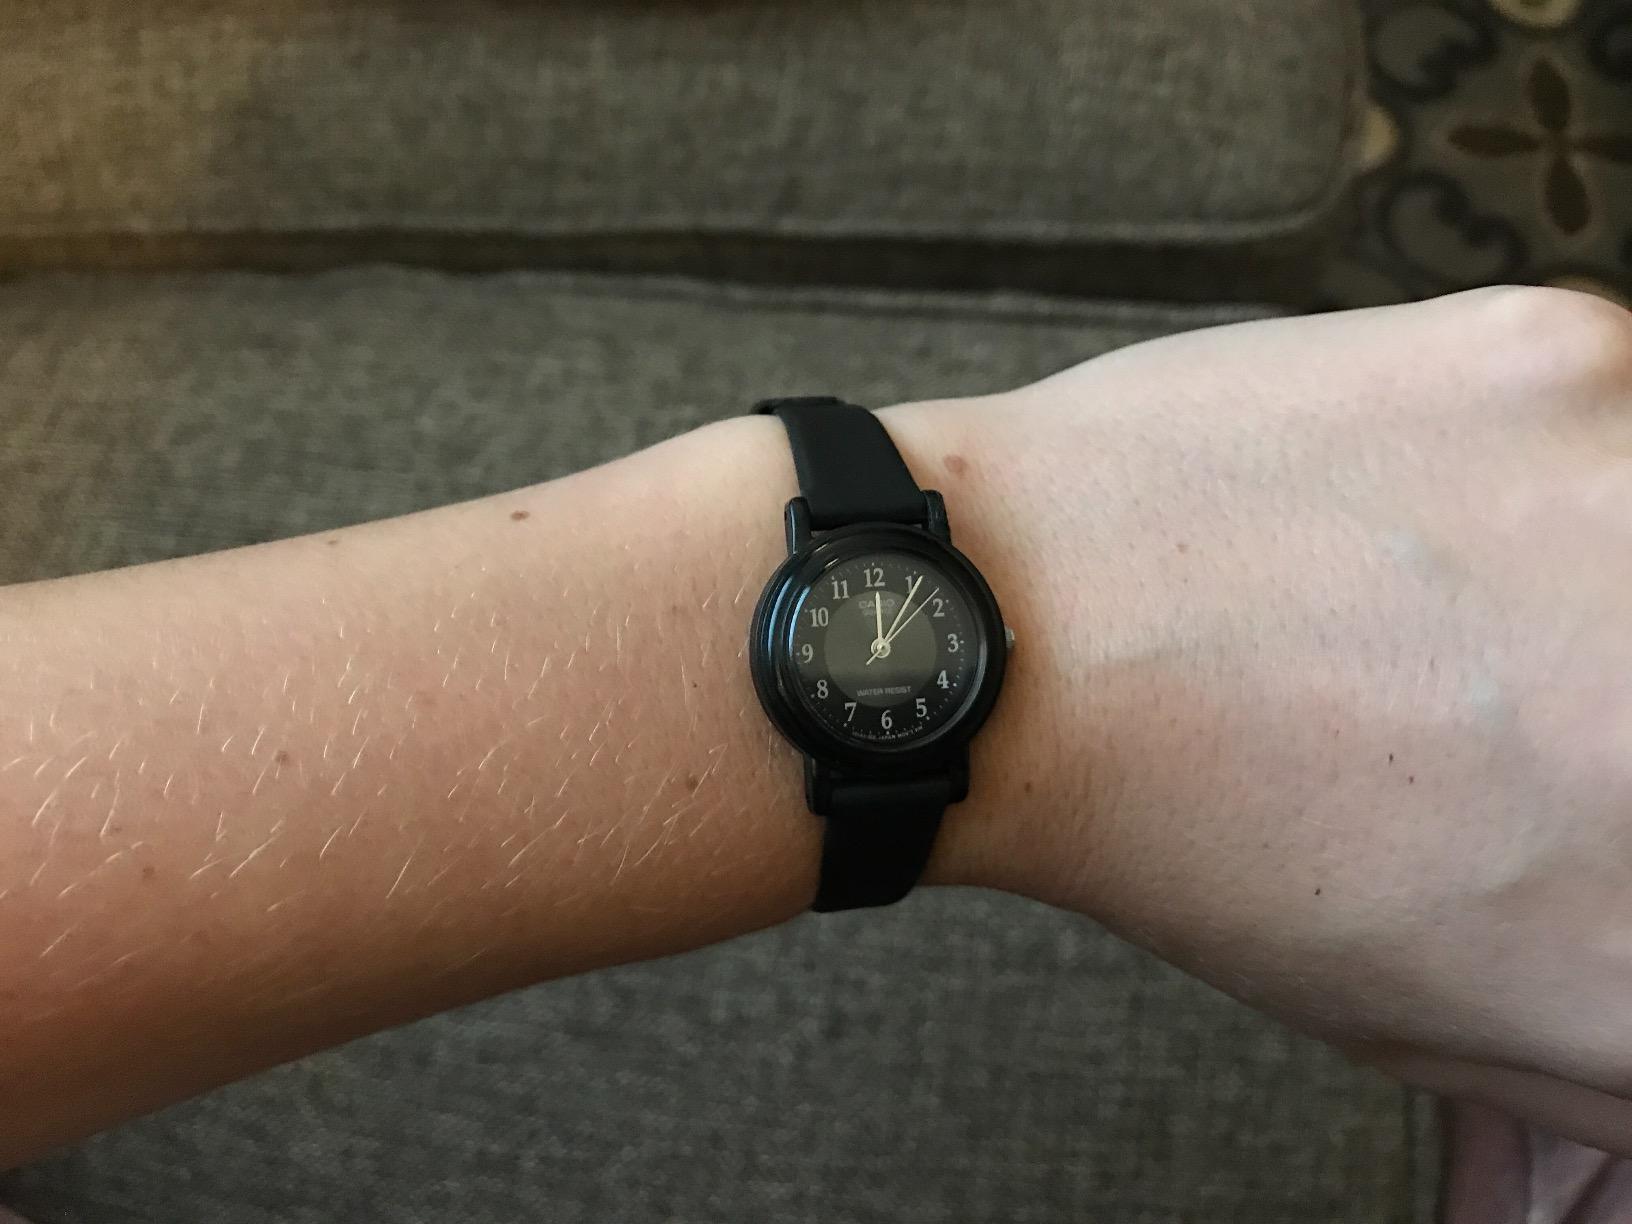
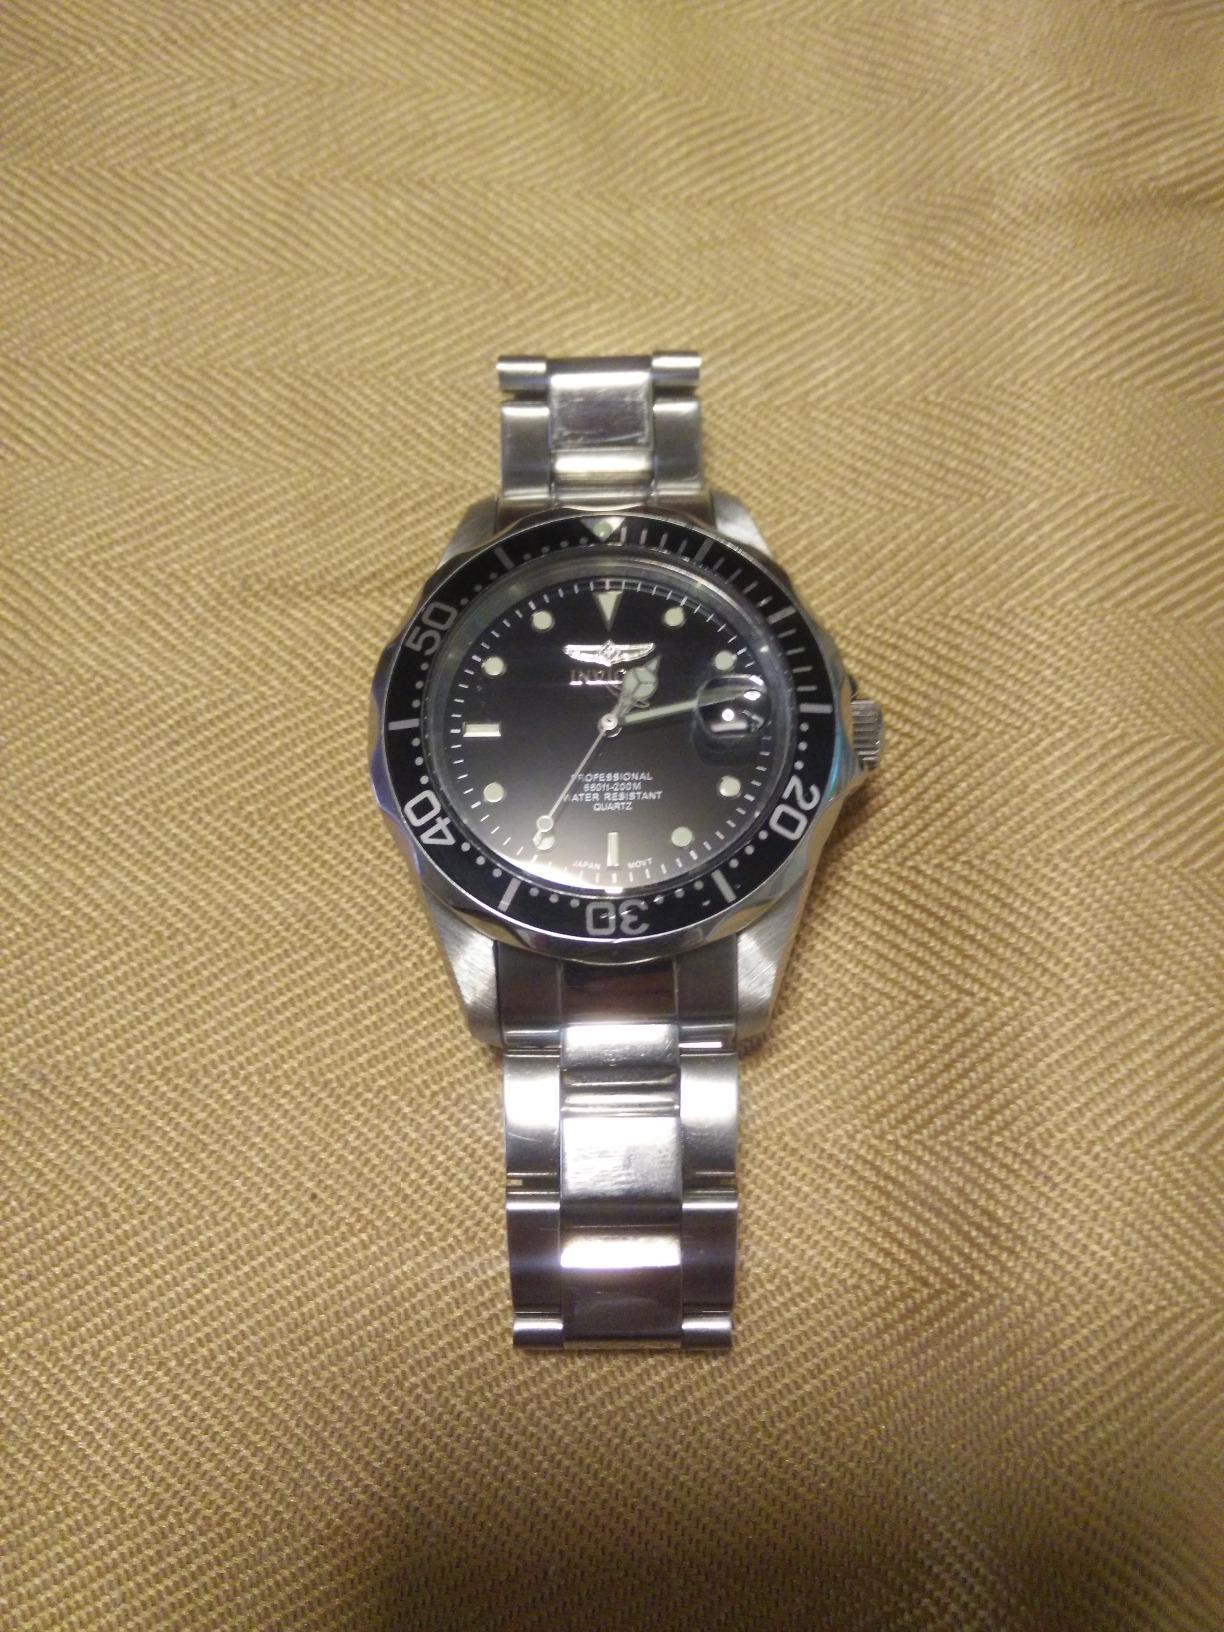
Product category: accessories_watch
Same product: no